Nevada Numbers

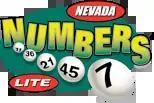
The logo of the Nevada Numbers Lite game; the original version omitted the word "Lite".

Nevada Numbers was a statewide lottery-style progressive keno game with a minimum jackpot of $5 million. Nevada Numbers was proprietary to Las Vegas Gaming Inc. Tickets were available for purchase at participating keno lounges in casinos across the state. Players chose five numbers out of 80. Plays cost $2 each.